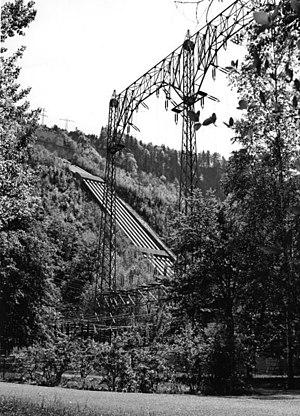
La centrale hydroélectrique de Walchensee est une usine de haute chute mise en service en 1924 à Kochel am See, en Bavière. Elle a été construite par la Sté Cementbaugeschäft Rudolf Wolle. Elle bénéficie d'une puissance installée de 124 MW, ce qui en fait l'une des plus grandes d'Allemagne en son genre ; elle est exploitée par E.ON Wasserkraft GmbH à Landshut.